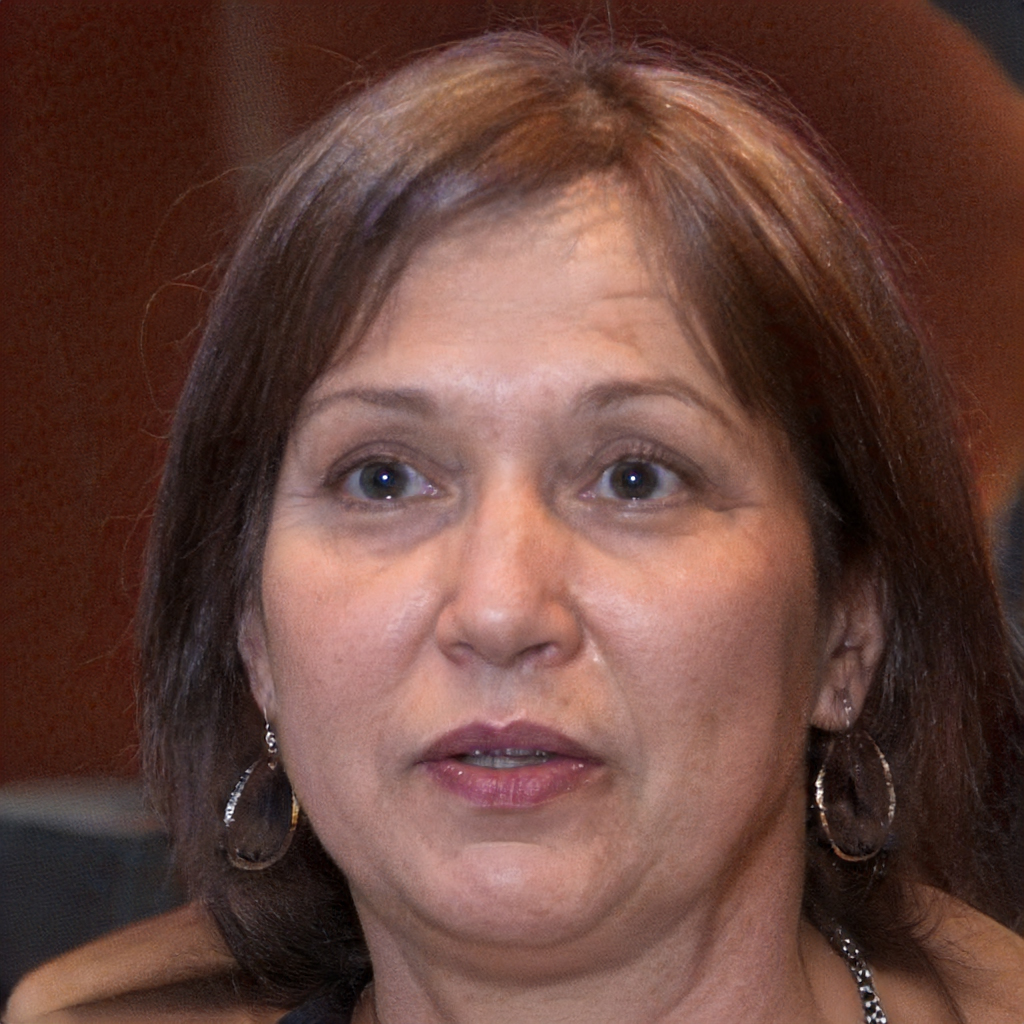
Gender: Female